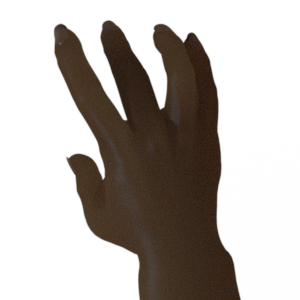
Label: paper